ArmaLite AR-10

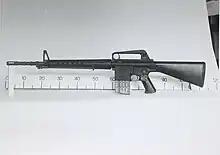
Artillerie Inrichtingen (A.I.) produced AR-10

The AR-10 was officially adopted by the Portuguese paratrooper battalions ("Caçadores páraquedistas"), and the rifle saw considerable combat service in Portugal's counter-insurgency campaigns in Angola and Mozambique.